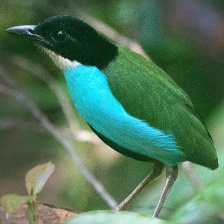
Species: AZURE BREASTED PITTA
Scientific name: PITTA STEERII